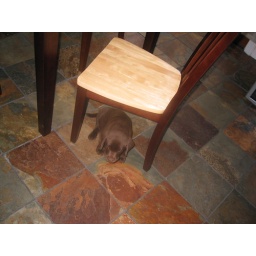
dog under a chair